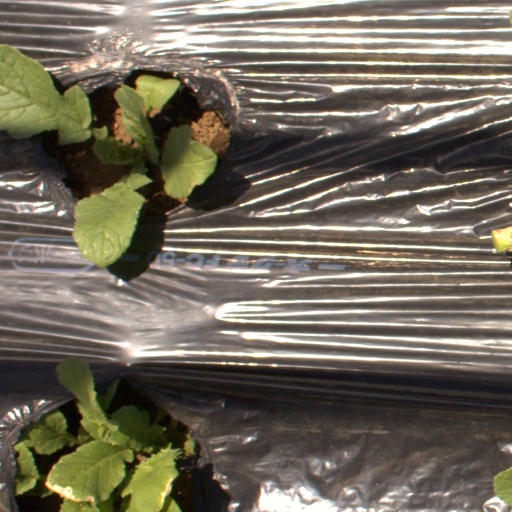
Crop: Jerusalem artichoke